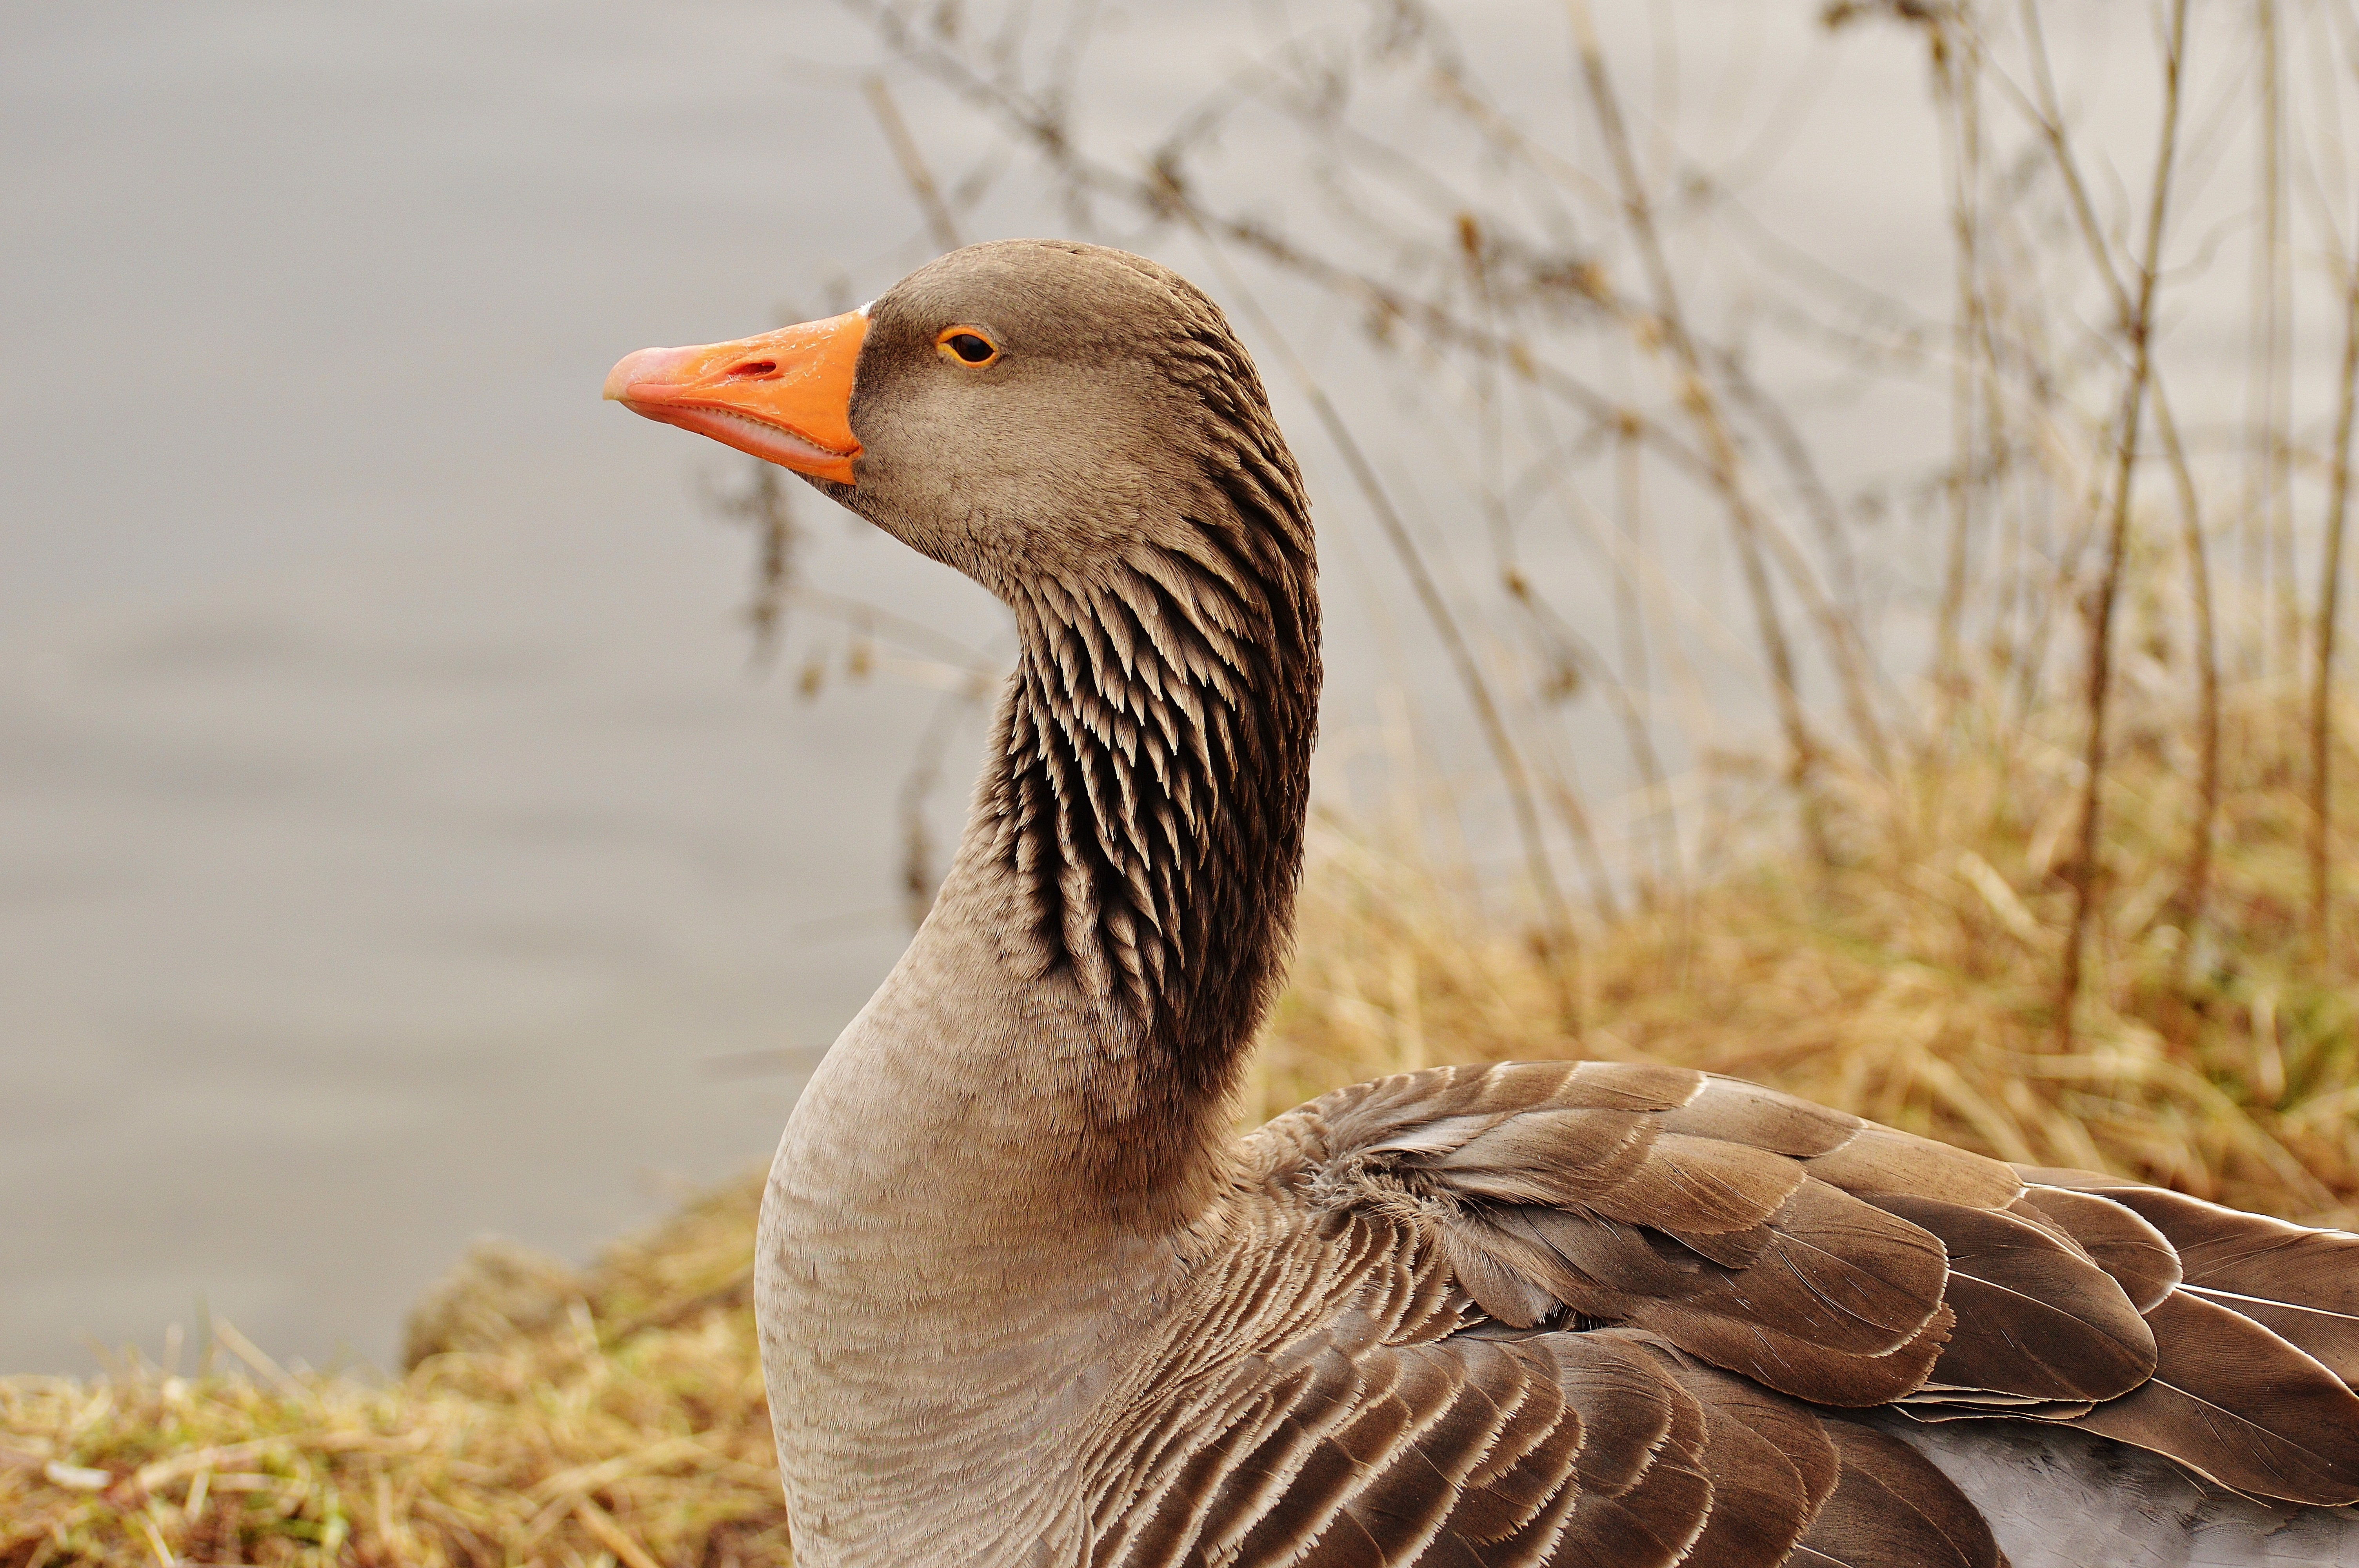
nature, bird, wing, animal, wildlife, beak, feather, fowl, fauna, plumage, poultry, close up, duck, head, goose, vertebrate, bill, waterfowl, water bird, mallard, ducks geese and swans